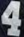
Number: 4